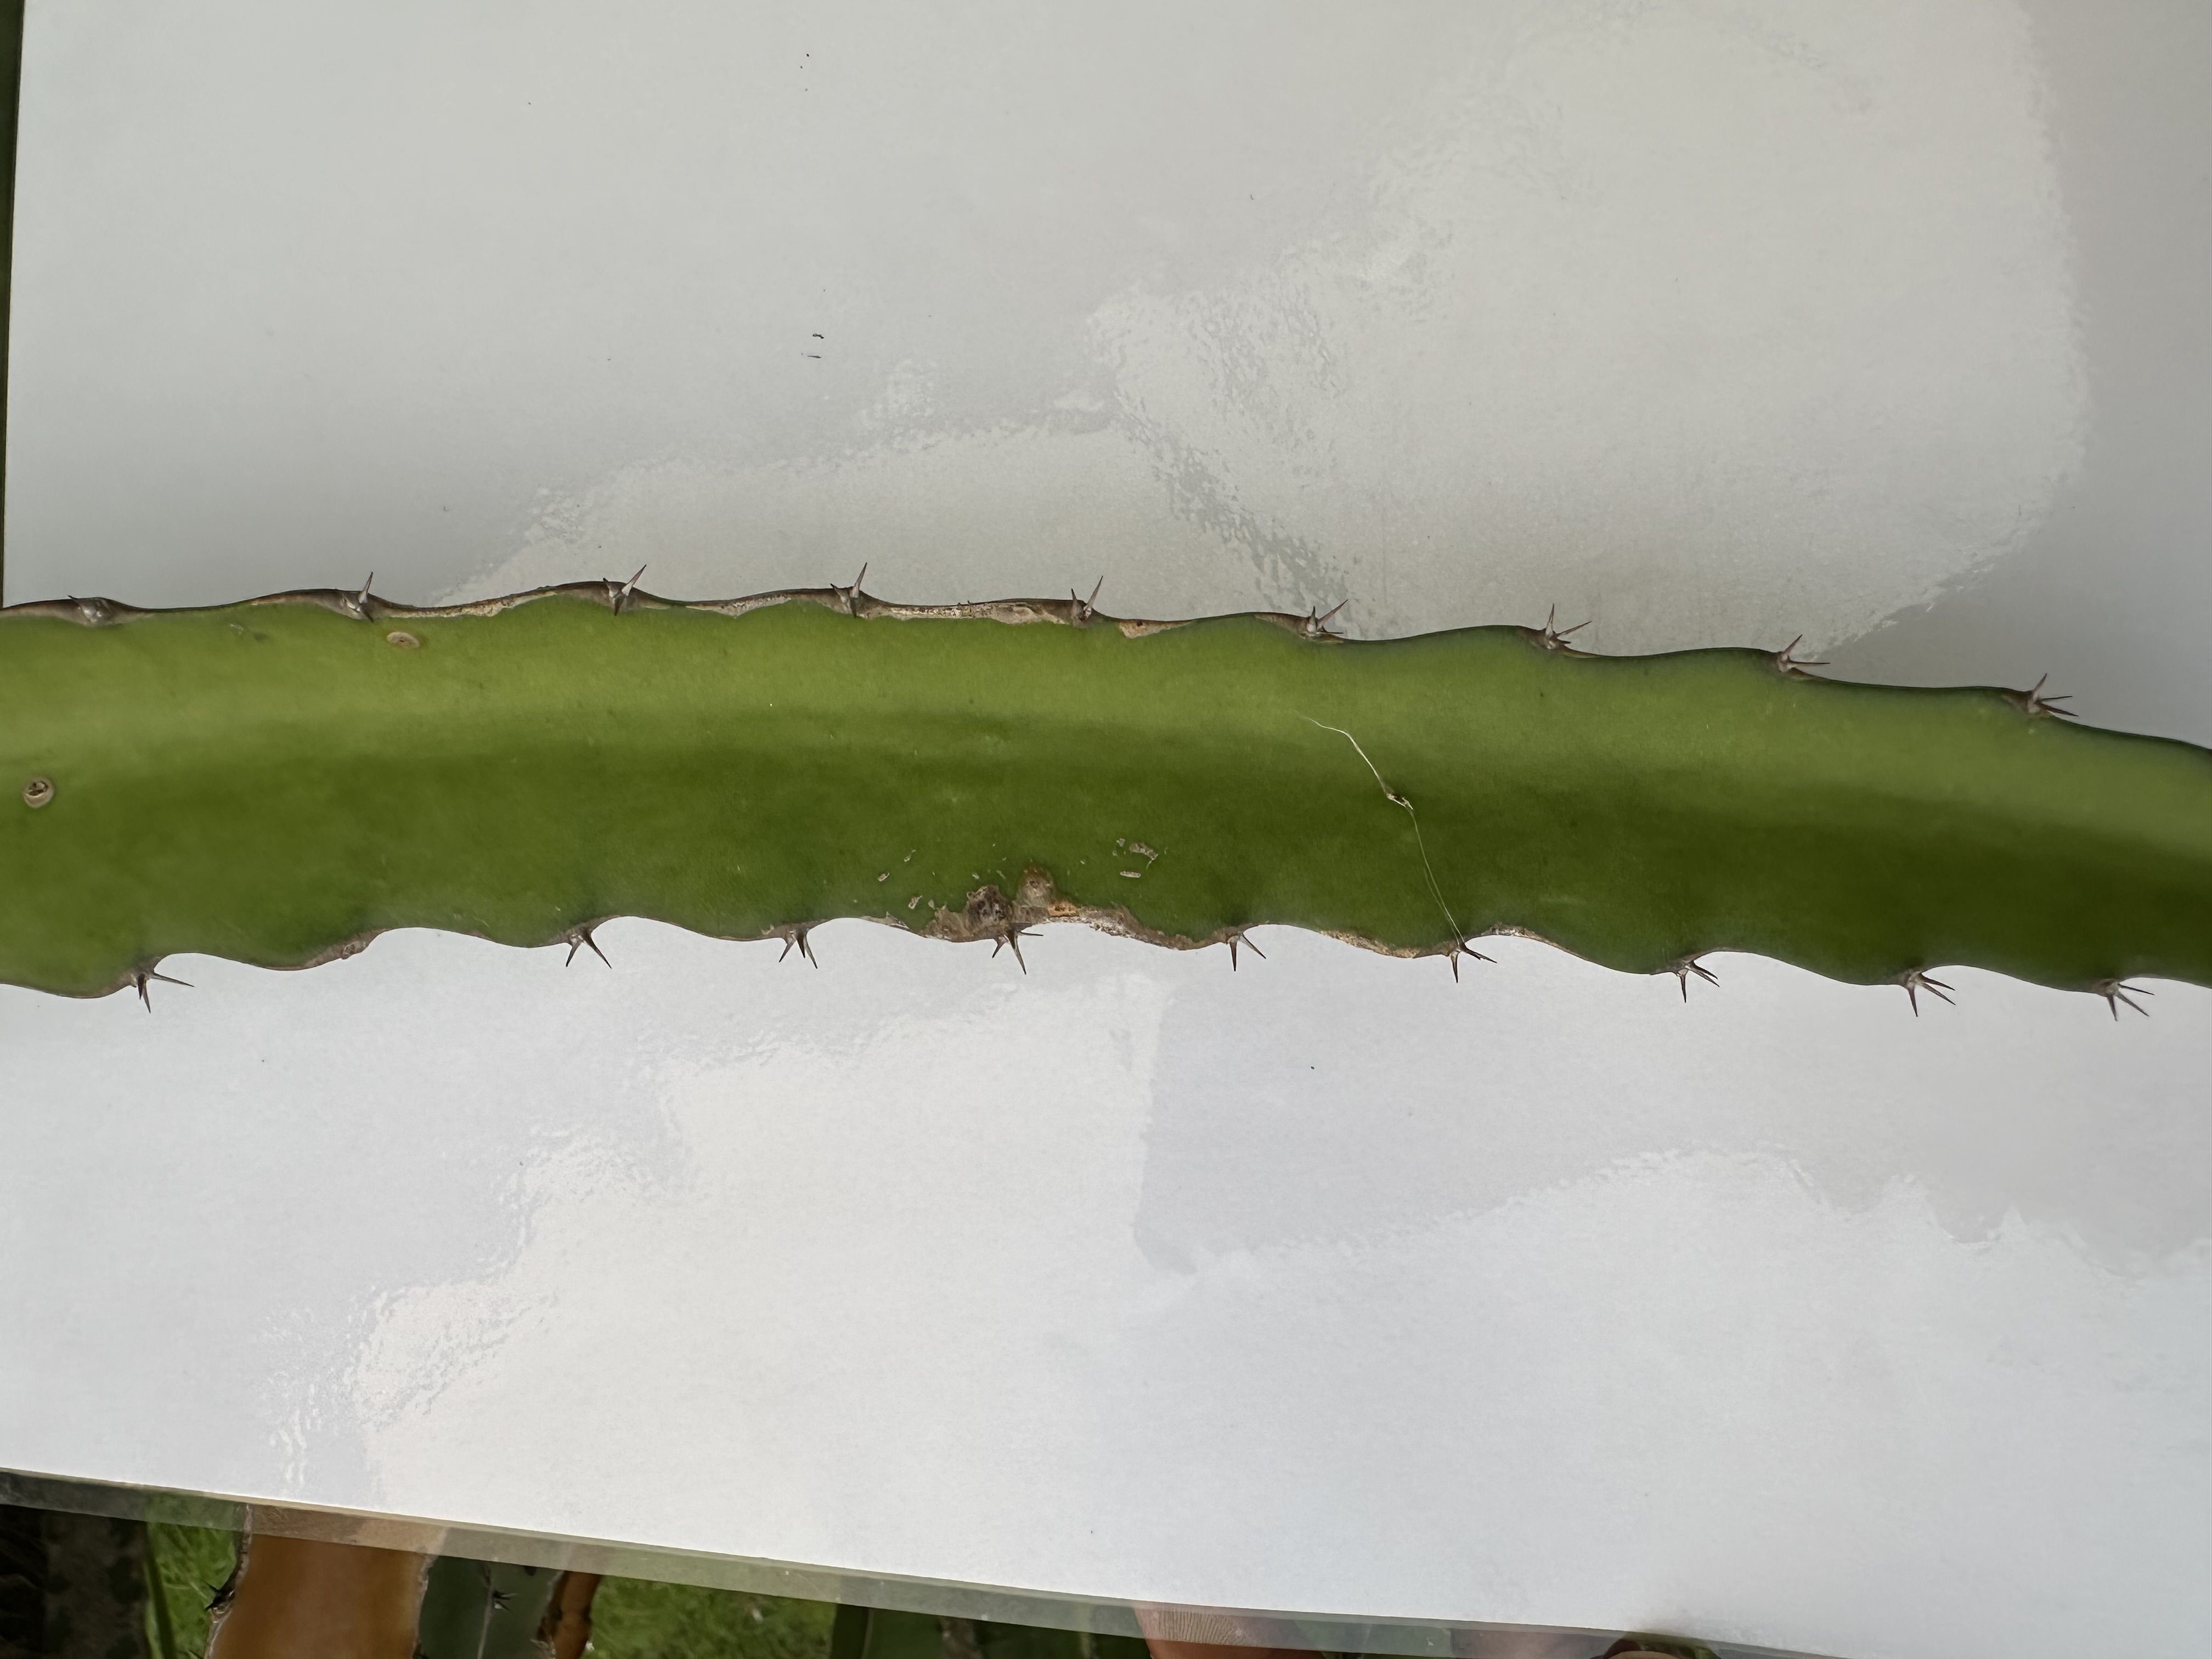
Label: Good leaf